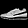
Label: Sneaker